Taittiriya Upanishad

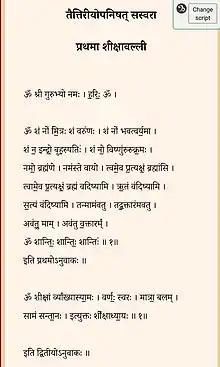
"Taittiriya Upanishad, verses 1.1 to 1.2, (Sanskrit, Devanagari script

The Taittiriya Upanishad"' is a Vedic era Sanskrit text, embedded as three chapters ("adhyāya") of the Yajurveda. It is a "mukhya" (primary, principal) Upanishad, and likely composed about 6th century BCE.